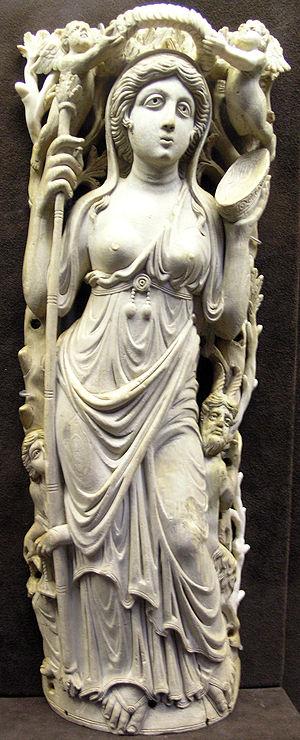
Groupe d'applique représentant Ariane, un satyre, une ménade et des amours